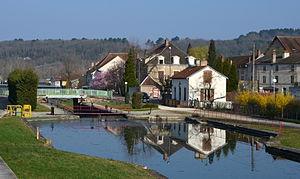
Écluse a Montbard sur le canal de Bourgogne, France
Montbard est une commune française d'environ 5 500 habitants, chef-lieu d'arrondissement, sous-préfecture du département de la Côte-d'Or en région Bourgogne-Franche-Comté.
Le canal de Bourgogne est une voie d'eau à petit gabarit longue de 242 km, située dans la région Bourgogne-Franche-Comté en France, et qui relie le bassin de la Seine avec le bassin du Rhône.